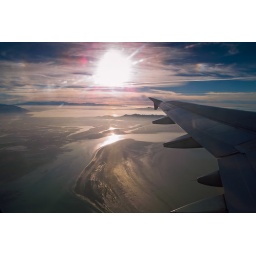
Through the airplane window over Salt Lake, UT. DP1, developed in ACR/LR3